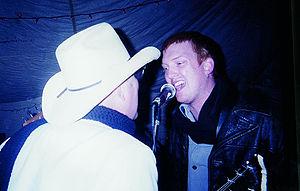
Joshua « Josh » Homme est un chanteur, musicien et producteur américain né le 17 mai 1973 à Joshua Tree en Californie. Il fut l'un des membres fondateurs du groupe de rock Kyuss, ainsi que principal et unique membre fondateur restant du groupe de stoner rock Queens of the Stone Age dans lequel il est le principal guitariste et chanteur.